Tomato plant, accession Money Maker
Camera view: horizontal (90 deg, fisheye); turntable rotation: 150 degrees
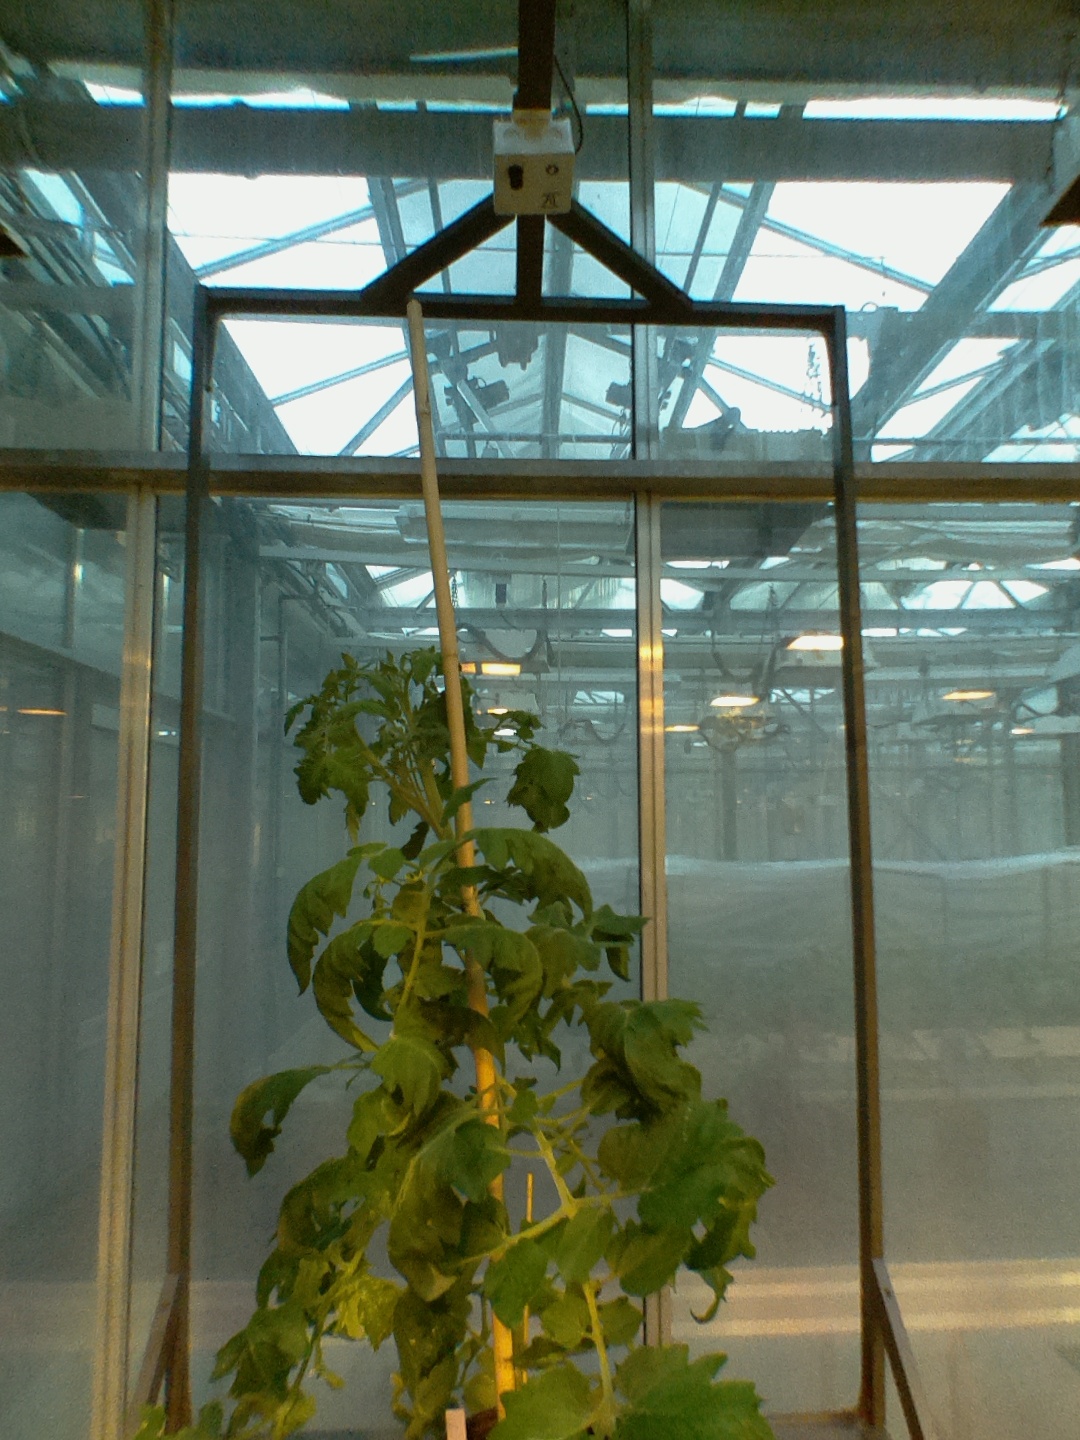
BBCH growth stage 65: Full flowering, 50%-60% of flowers open, first petals falling